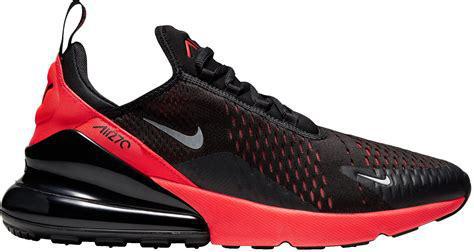
Brand: Nike
Model: Air Max 270